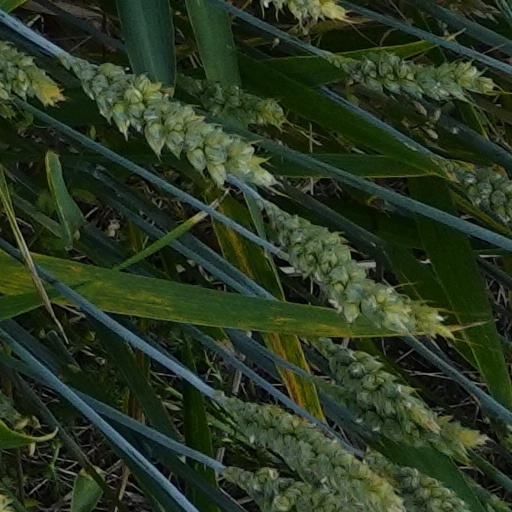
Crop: wheat